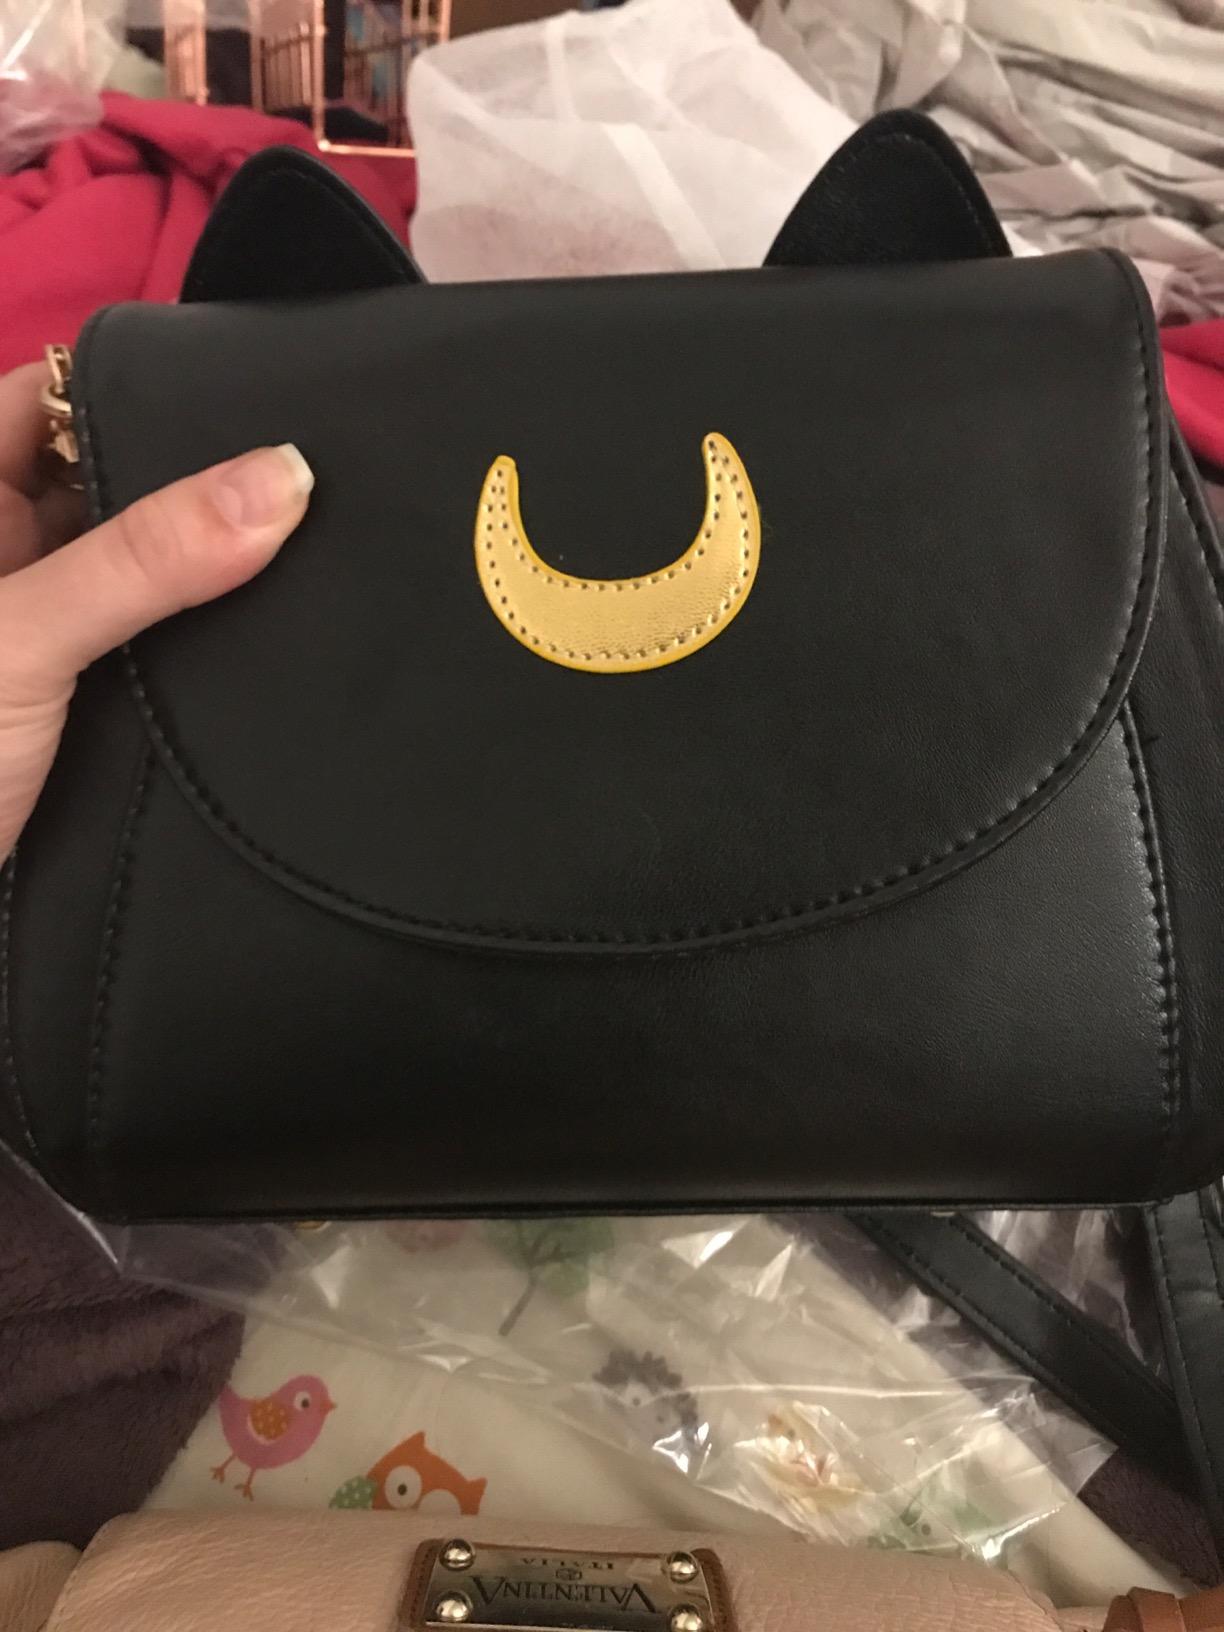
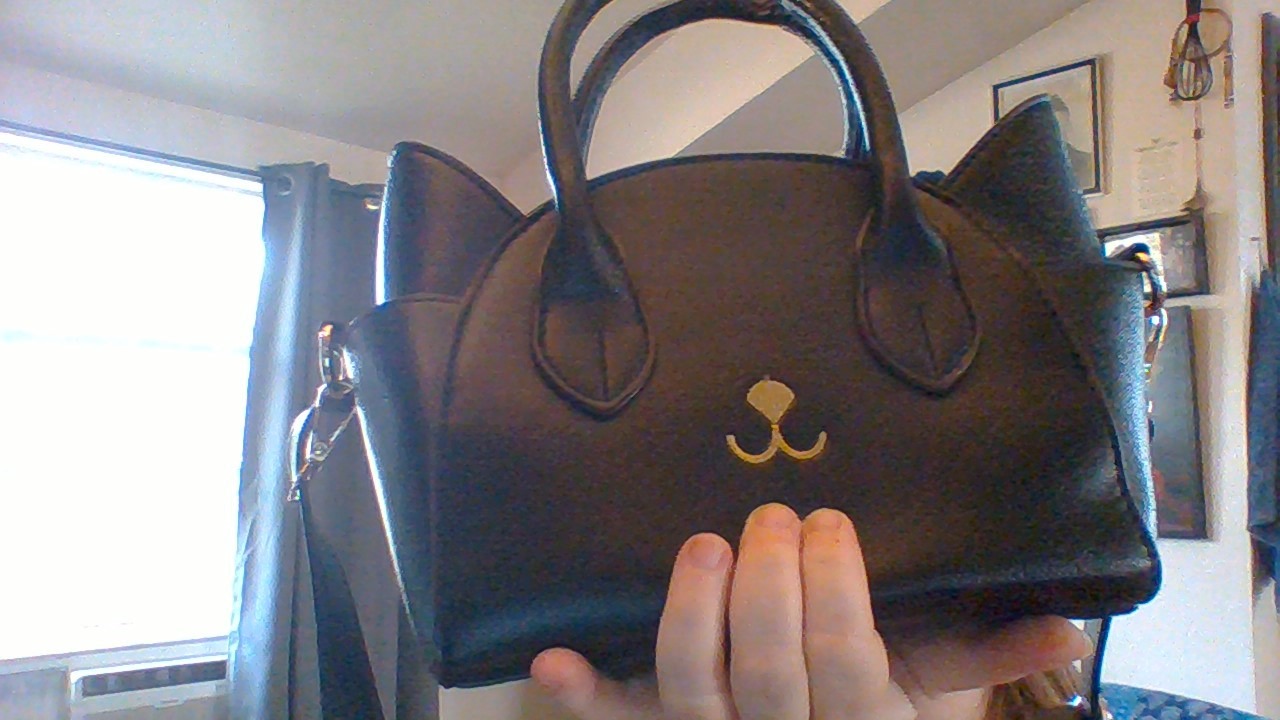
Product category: accessories_handbag
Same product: no